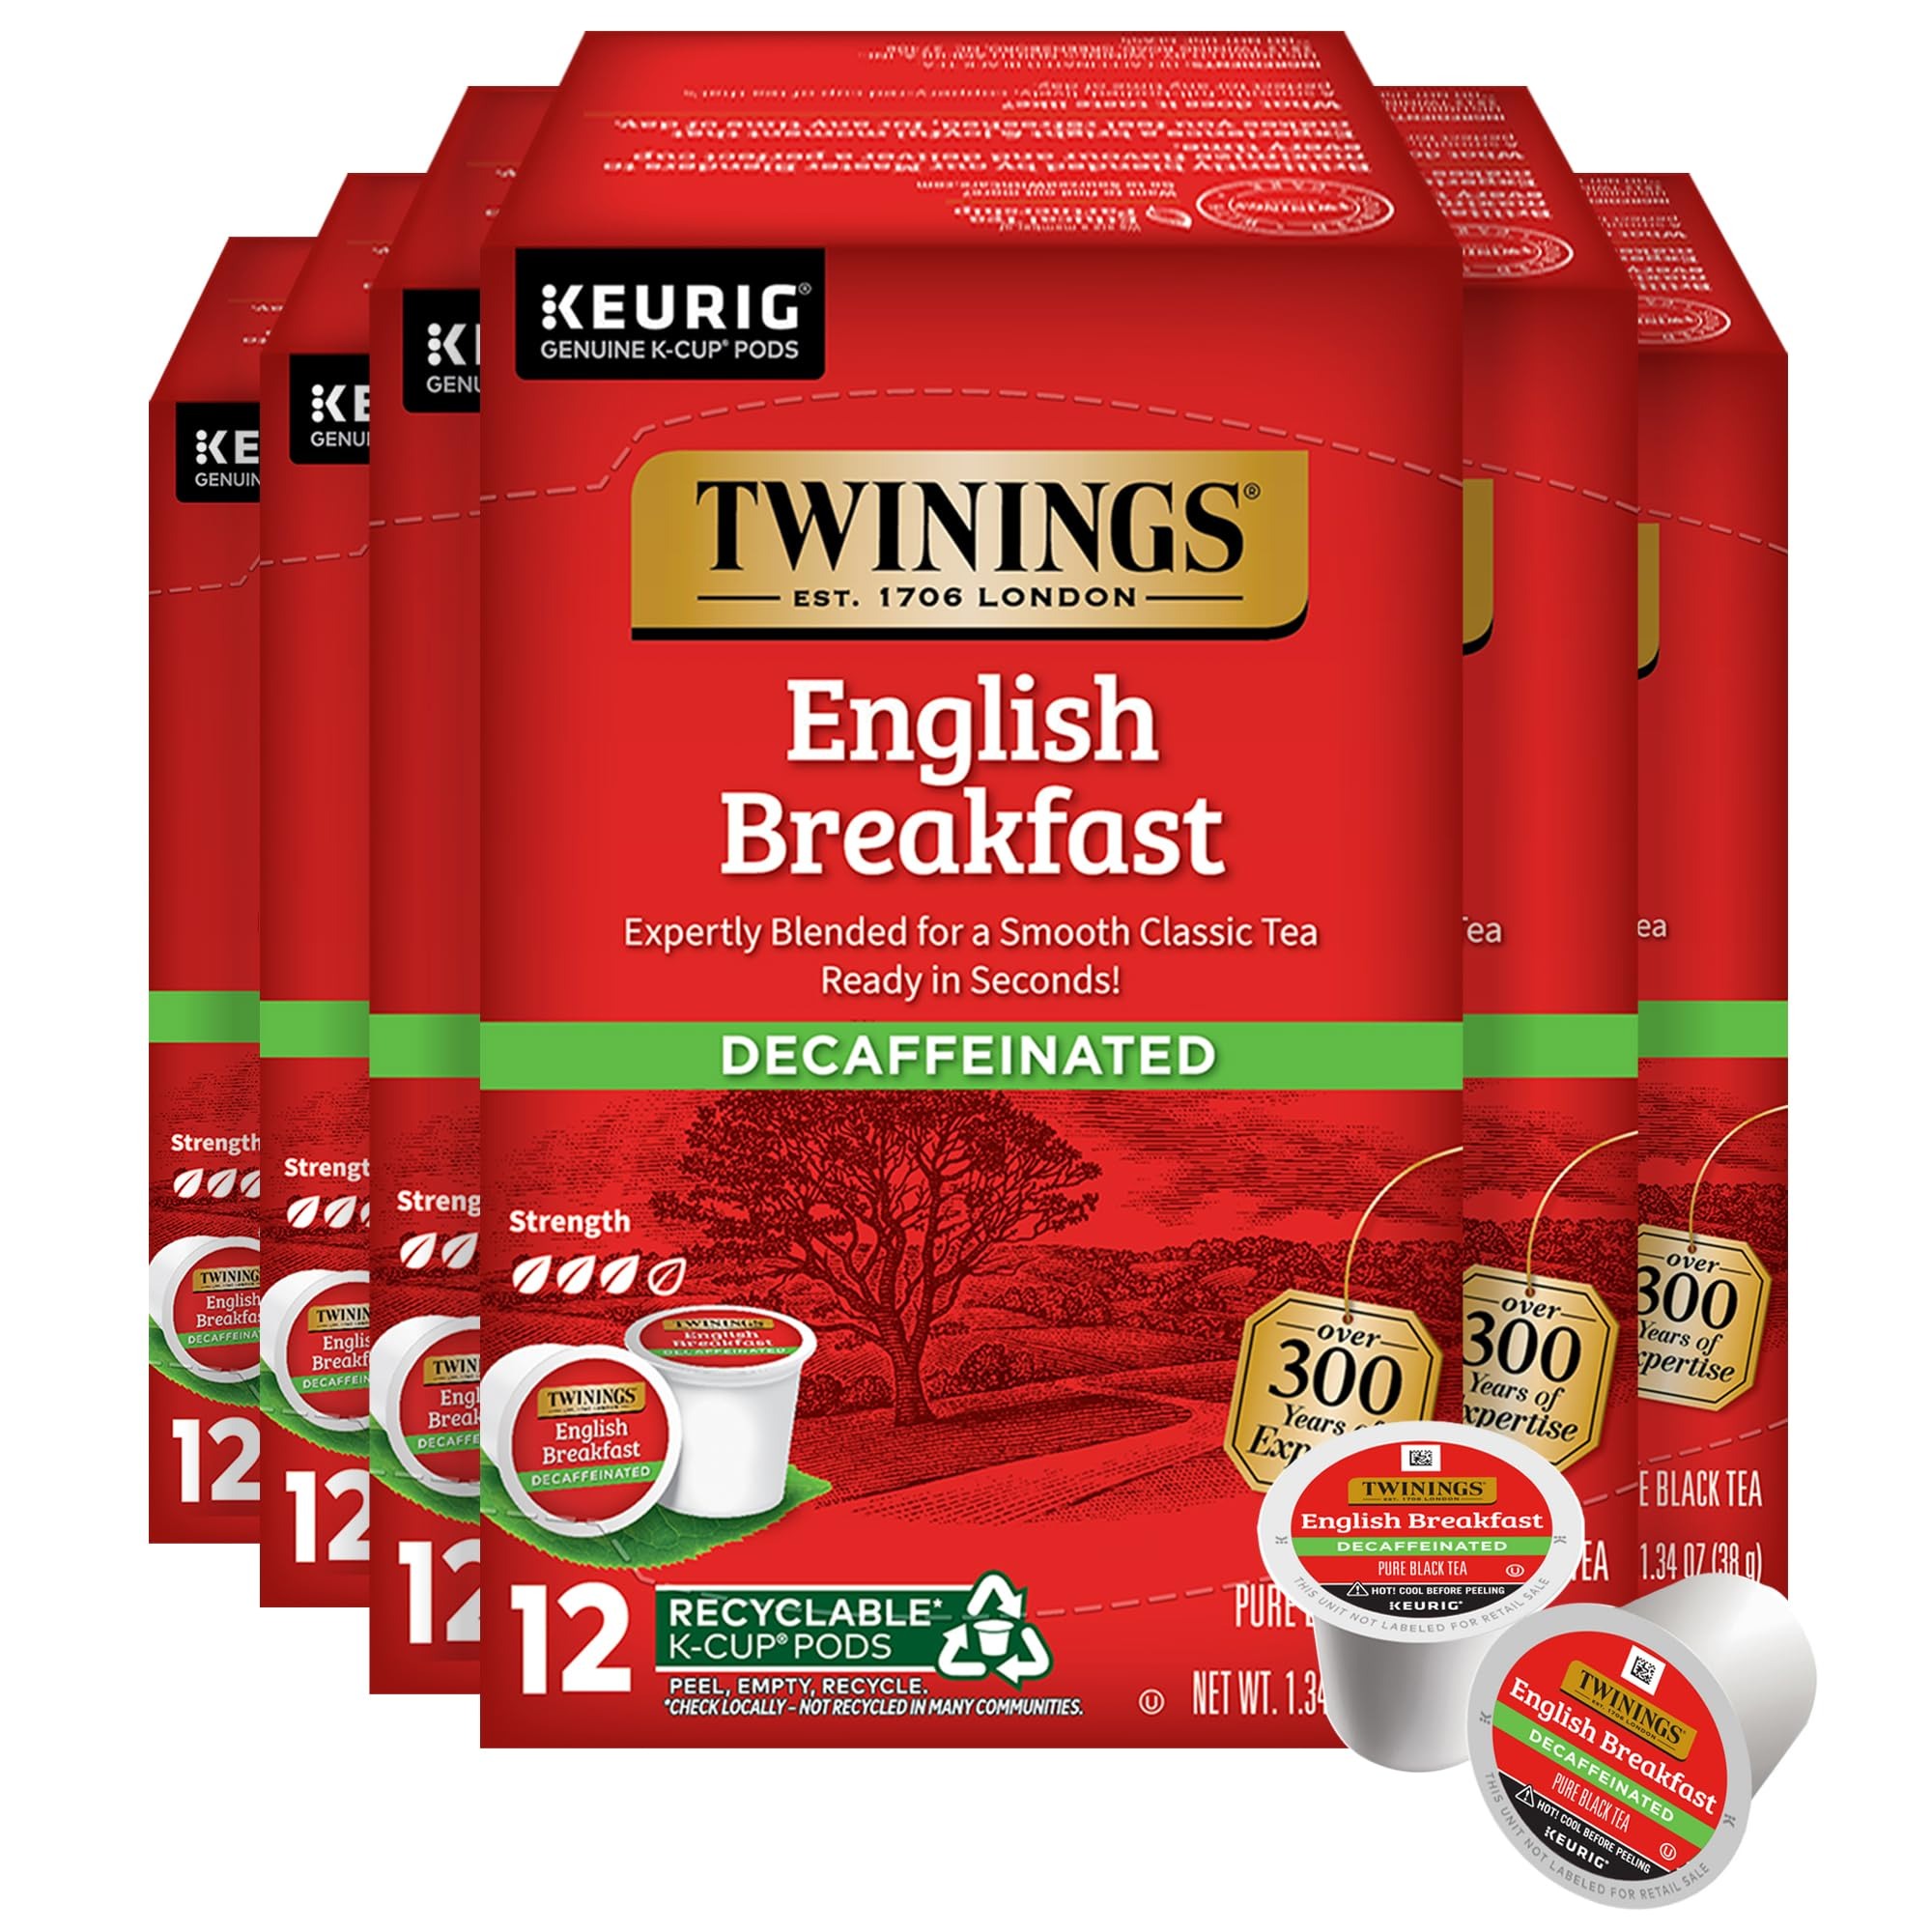
Item Name: Twinings Decaffeinated English Breakfast Black Tea 72 K-Cup Pods for Keurig, 12 Count (Pack of 6), Smooth, Flavourful, Robust, Enjoy Hot or Iced
Bullet Point 1: DECAFFEINATED ENGLISH BREAKFAST TEA K-CUP PODS: Six boxes of 12 Decaf Twinings English Breakfast Tea Pods; Our most popular tea without all the caffeine, making it a special treat any time of day
Bullet Point 2: DRINK IN LIFE: With a signature blend of tradition and innovation, Twinings encourages tea lovers to Drink In Life by taking small steps towards feeling good and living well, one sip at a time
Bullet Point 3: WELLBEING AT THE HEART OF EVERY CUP OF TWININGS: By ethically sourcing quality ingredients and keeping the environment front of mind in everything we do, we believe Twinings can be a force for positive change around the world
Bullet Point 4: SOURCED WITH CARE: Our responsible sourcing program, which aims to improve the lives of communities from which we source through improving access to water and sanitation, empowering women and enhancing incomes and resilience
Bullet Point 5: BREW A SPLENDID CUP WITH K-CUP PODS: Using a Keurig or other single-serve brewer; For hot tea, select the 6 oz. or 8 oz. brew button for optimal flavour; For Iced Tea brew over a tumbler of ice using the 8 oz. option
Value: 72.0
Unit: Count

Price: 13.99